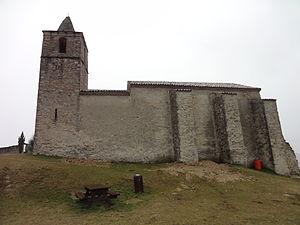
Aiglun est une commune française, située dans le département des Alpes-de-Haute-Provence en région Provence-Alpes-Côte d'Azur.